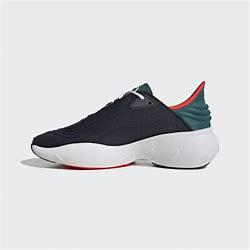
Brand: Adidas
Model: Adifom Sltn